Cooper's hawk

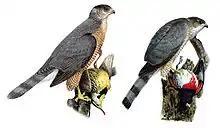
Comparison of a male Cooper's hawk (left) with prey and a female sharp-shinned hawk (right) with prey. Both prey items are about one third the weight of the respective hawks.

As for the northern goshawk, the smallest male is still usually "clearly" larger than most large female Cooper's hawks. In the Goshutes mountains, migrant male goshawks overlapped with female Cooper's hawks only in the length of the tail and the tarsus, with the body mass especially being quite distinct. In Oregon, male goshawks averaged no less than 34% more massive than female Cooper's hawks, however the footpad of Cooper's females was almost the same size (7% larger on average in the latter) as the male goshawks (these may be features adapted to procuring birds as prey more so as bird-hunting raptors tend to have more elongated foot morphology). Proportionately, goshawks have longer, broader wings, shorter tail and a generally more "Buteo"-like form overall. Adult goshawks also have broad supercilia, pale gray color on the underside and a much darker coloring on the back. Given reasonable views, adult goshawks are very different looking and hard to mistake for any Cooper's hawk.